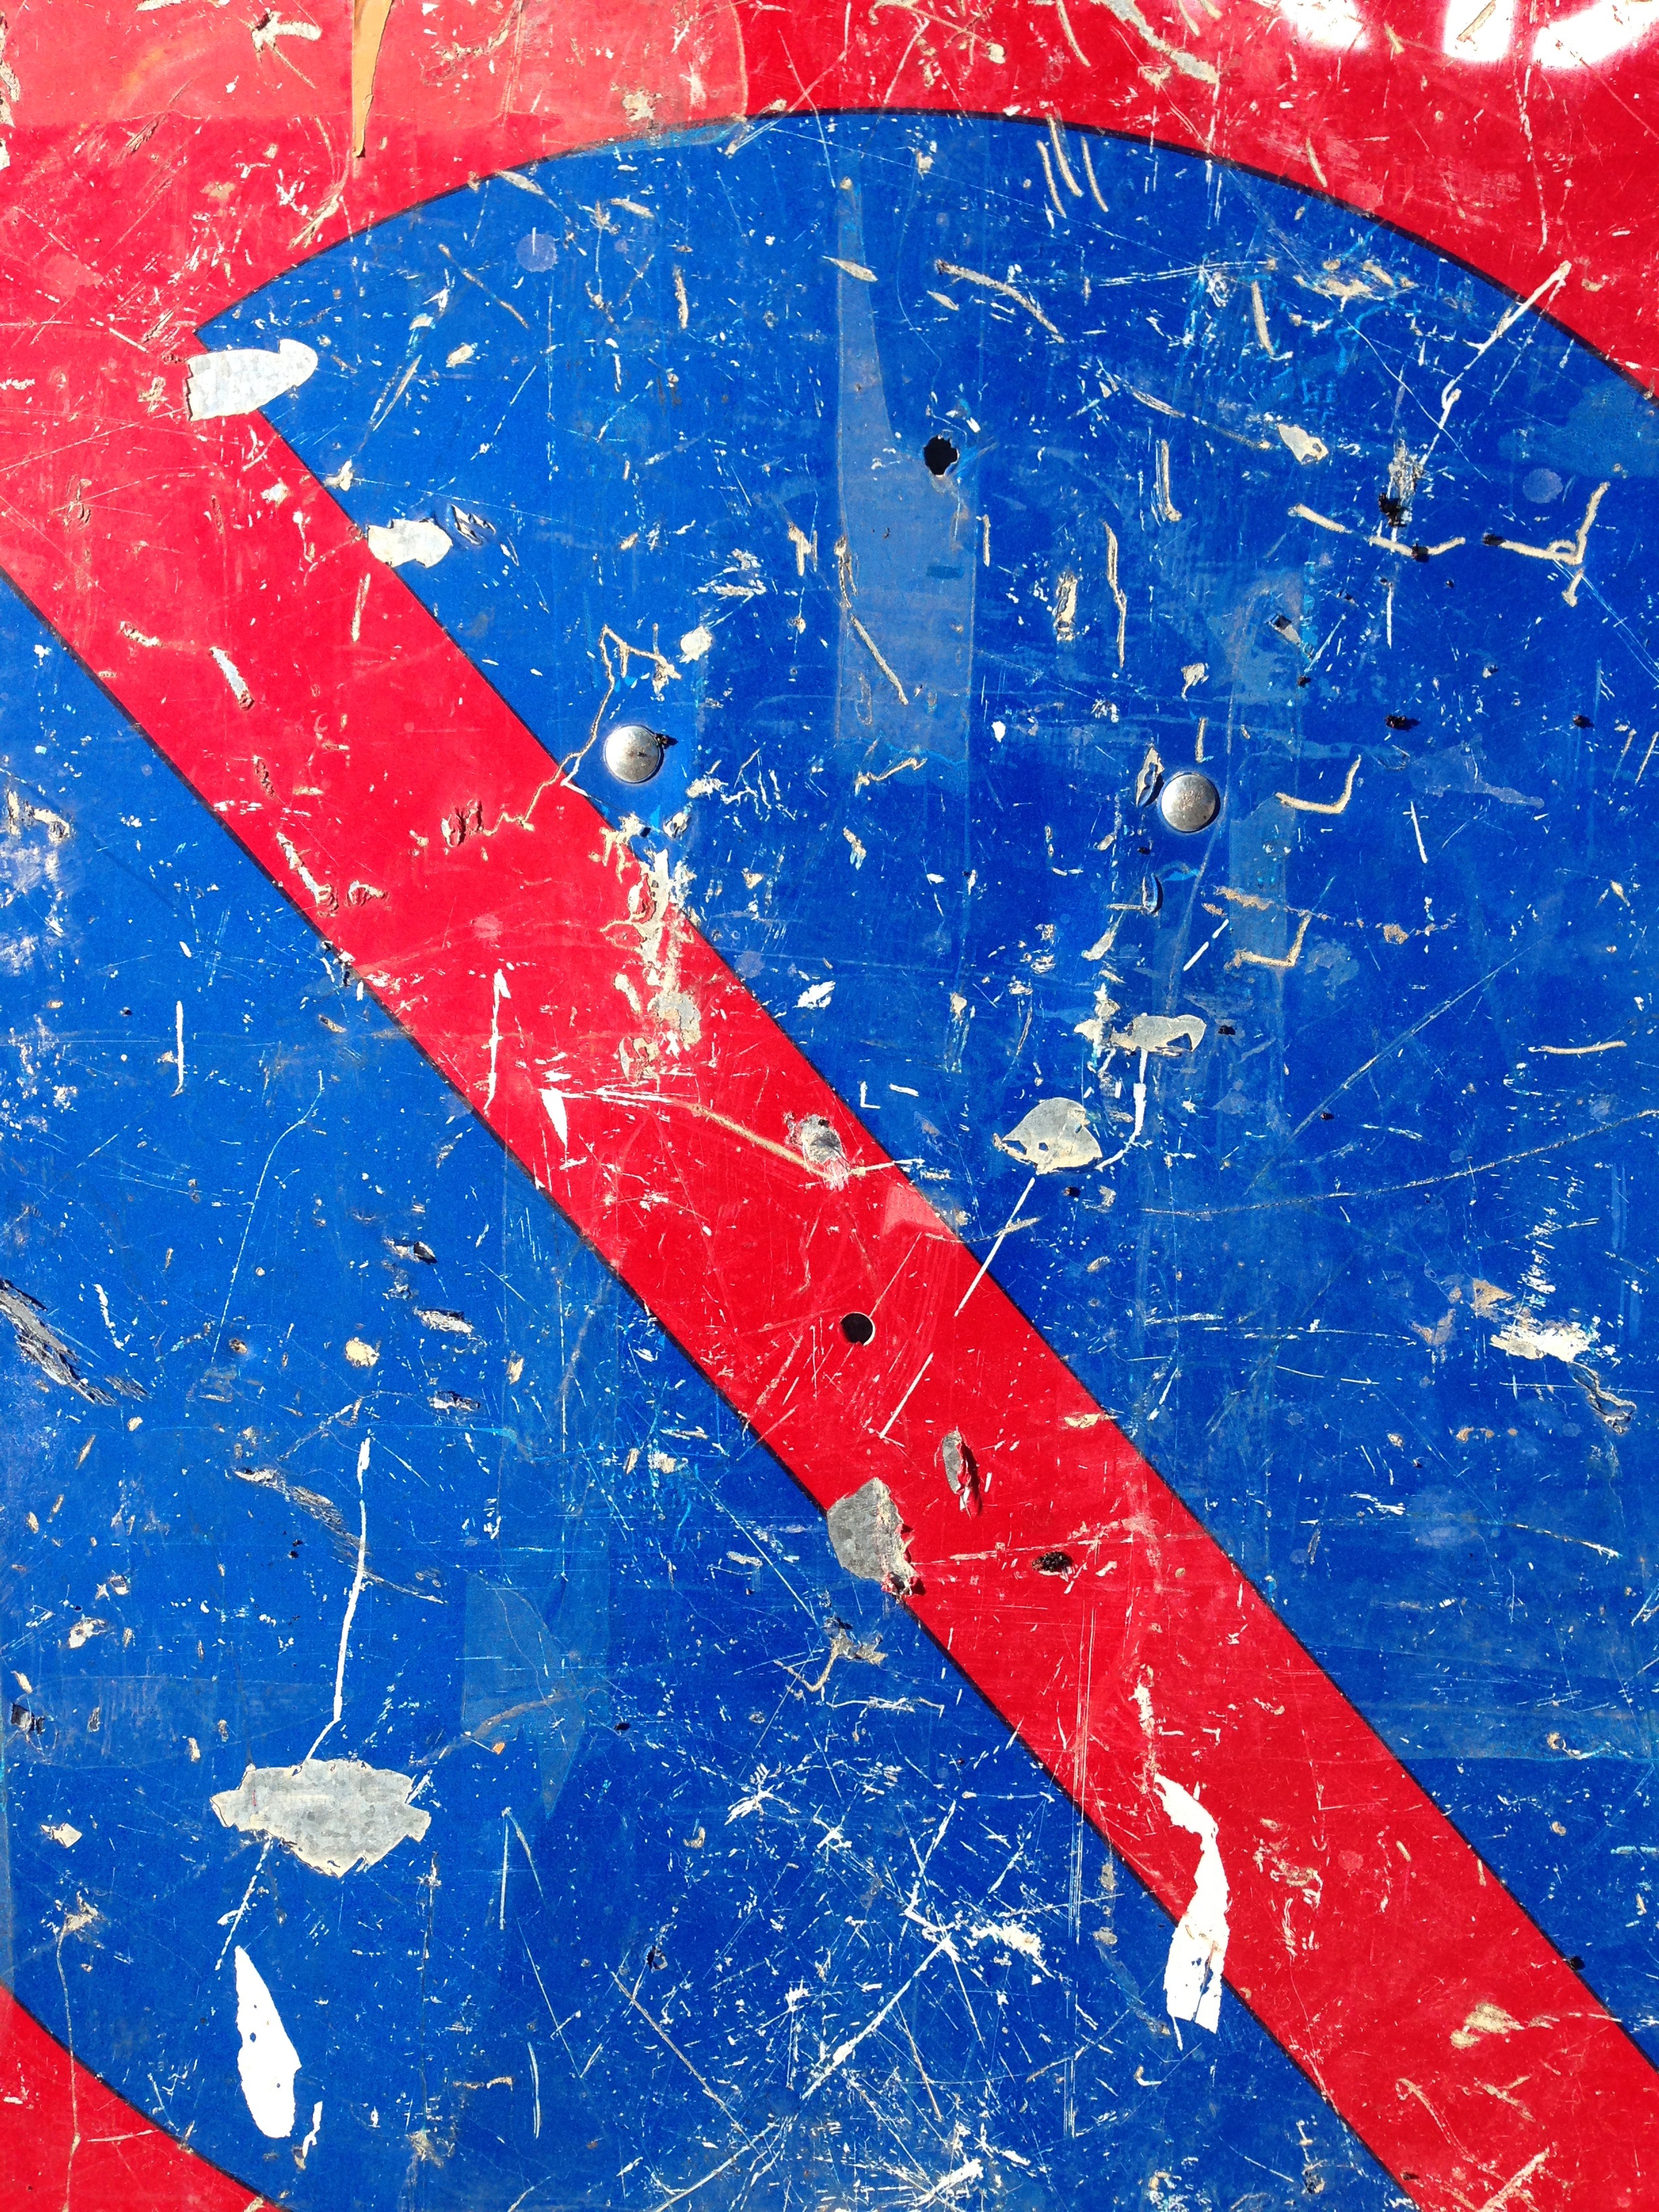
texture, red, vehicle, flag, grunge, blue, art, panel, no parking, red and blue, acrylic paint, parking forbidden